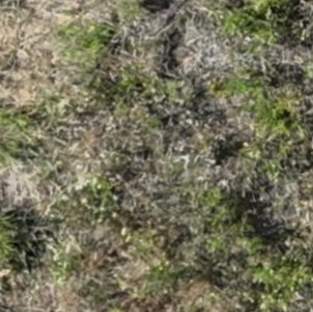
Month: july